117 series

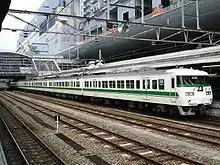
300 subseries in Fukuchiyama livery

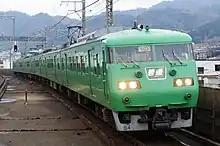
300 subseries in Kyōto area livery

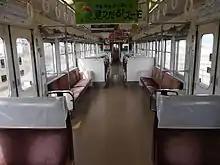
300 subseries interior

Having been displaced by the newer 221 series, from 1990 many of 117 series cars had been transferred to the Fukuchiyama Line. These cars retained their original numbers, but had 300 appended to them. Through 1992, 1993, and 1995, a total of 58 cars were refurbished and reassigned to JR-West's Miyahara Depot.